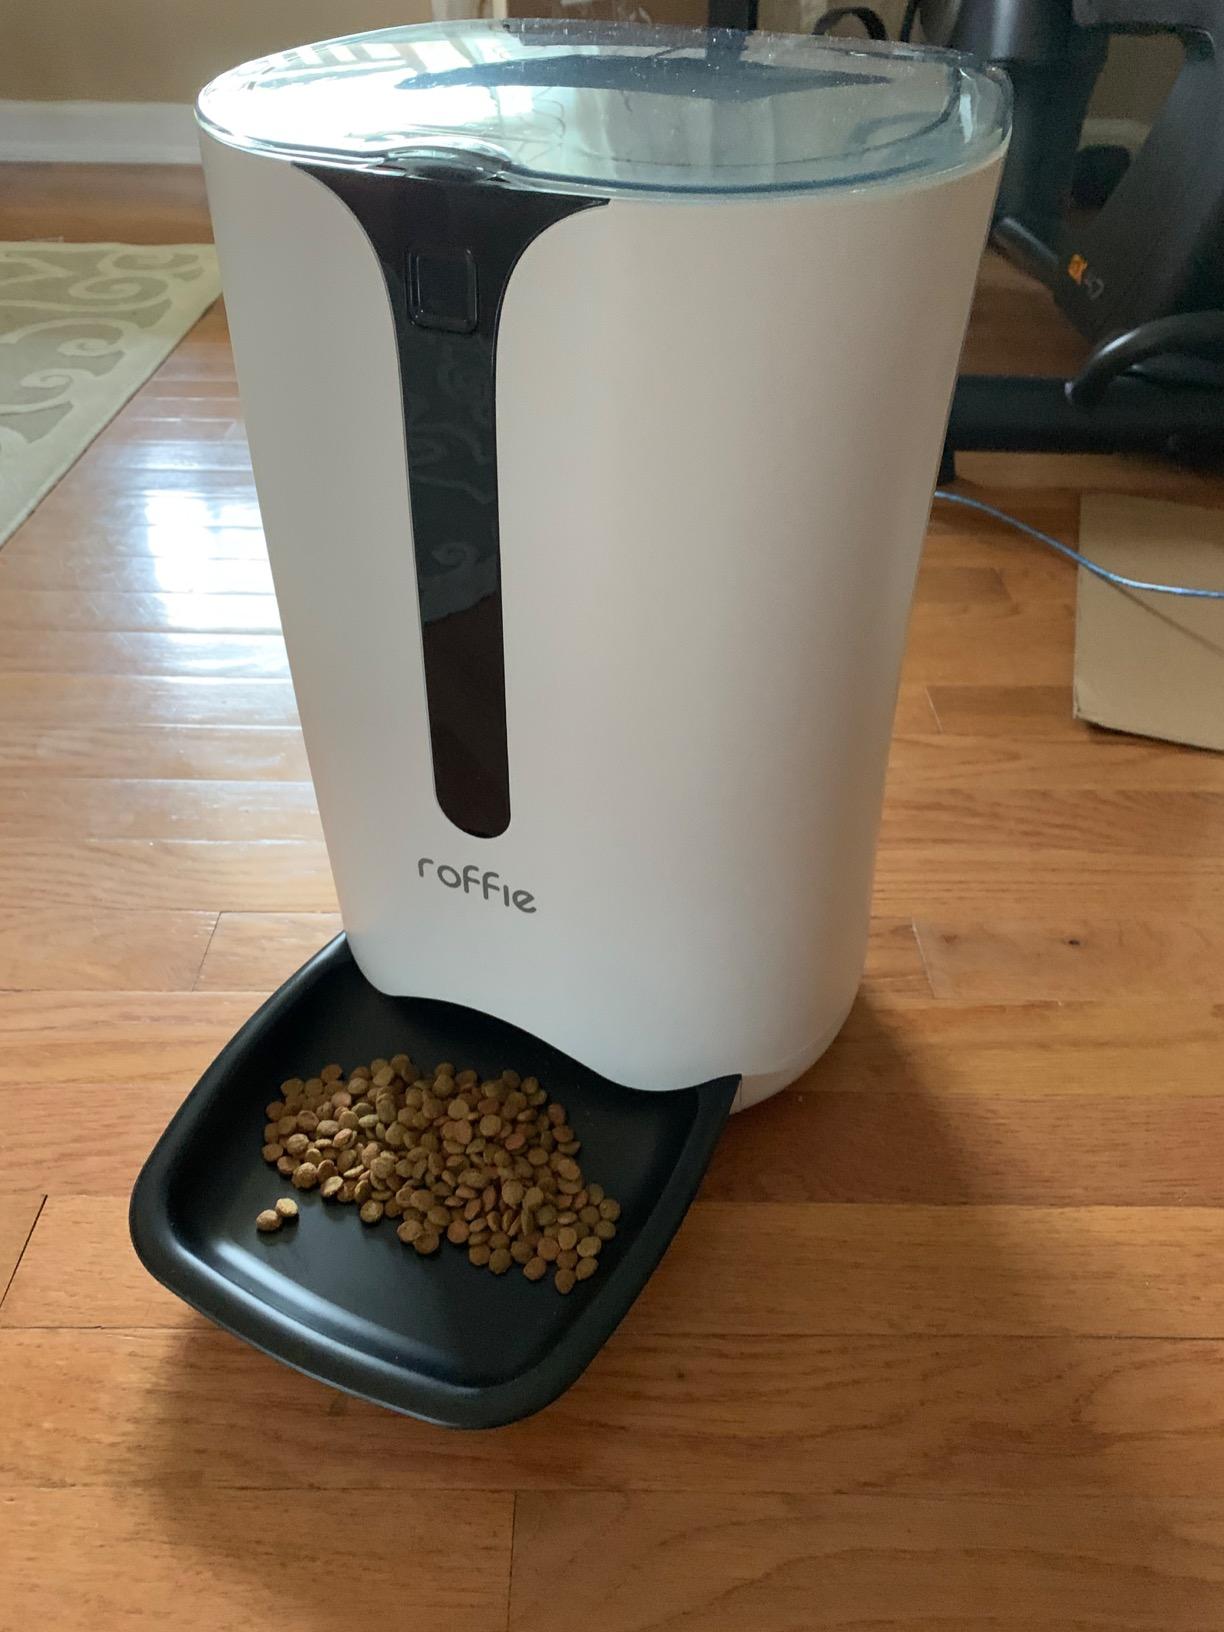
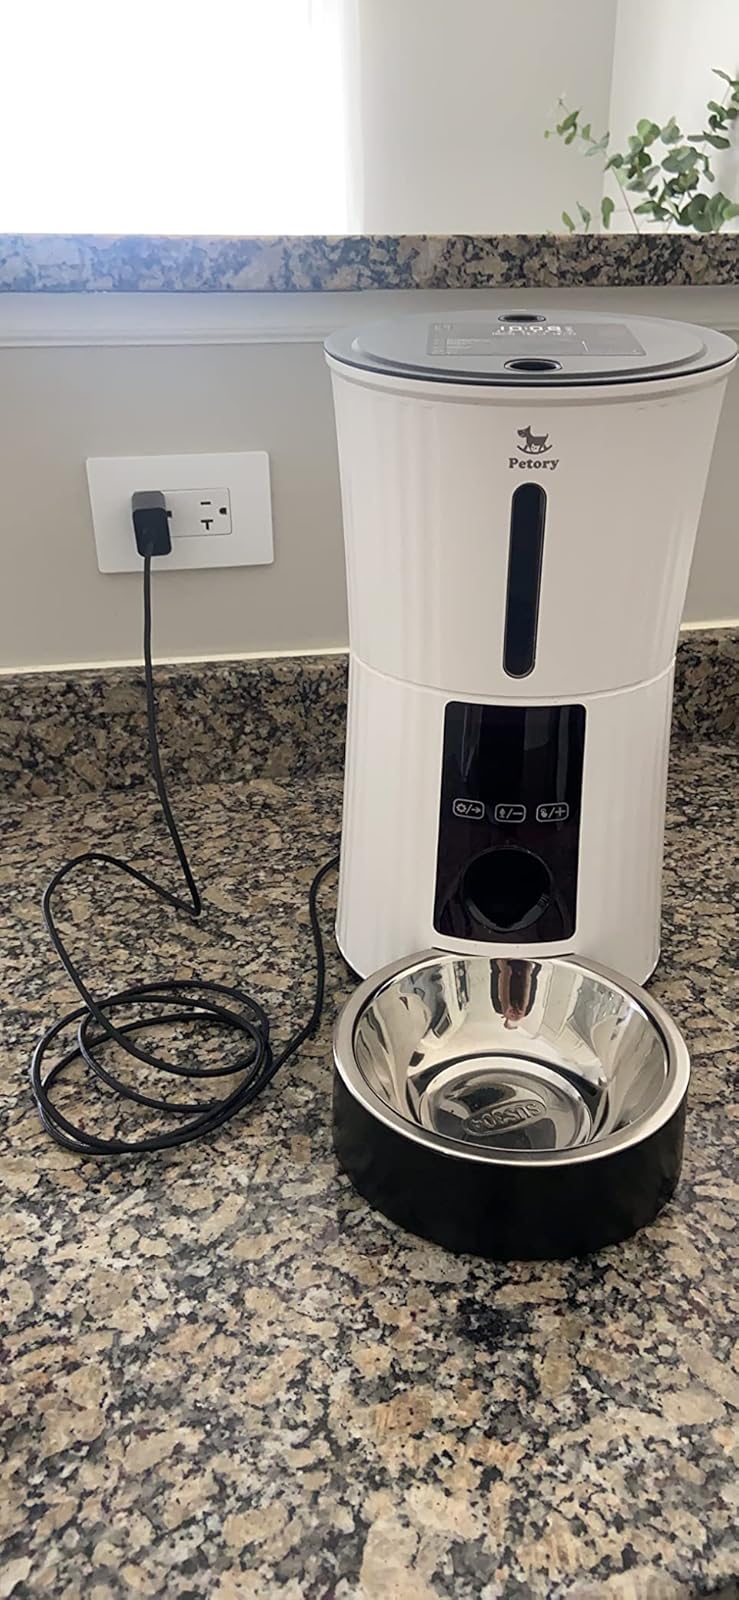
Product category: items_feeder
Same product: no